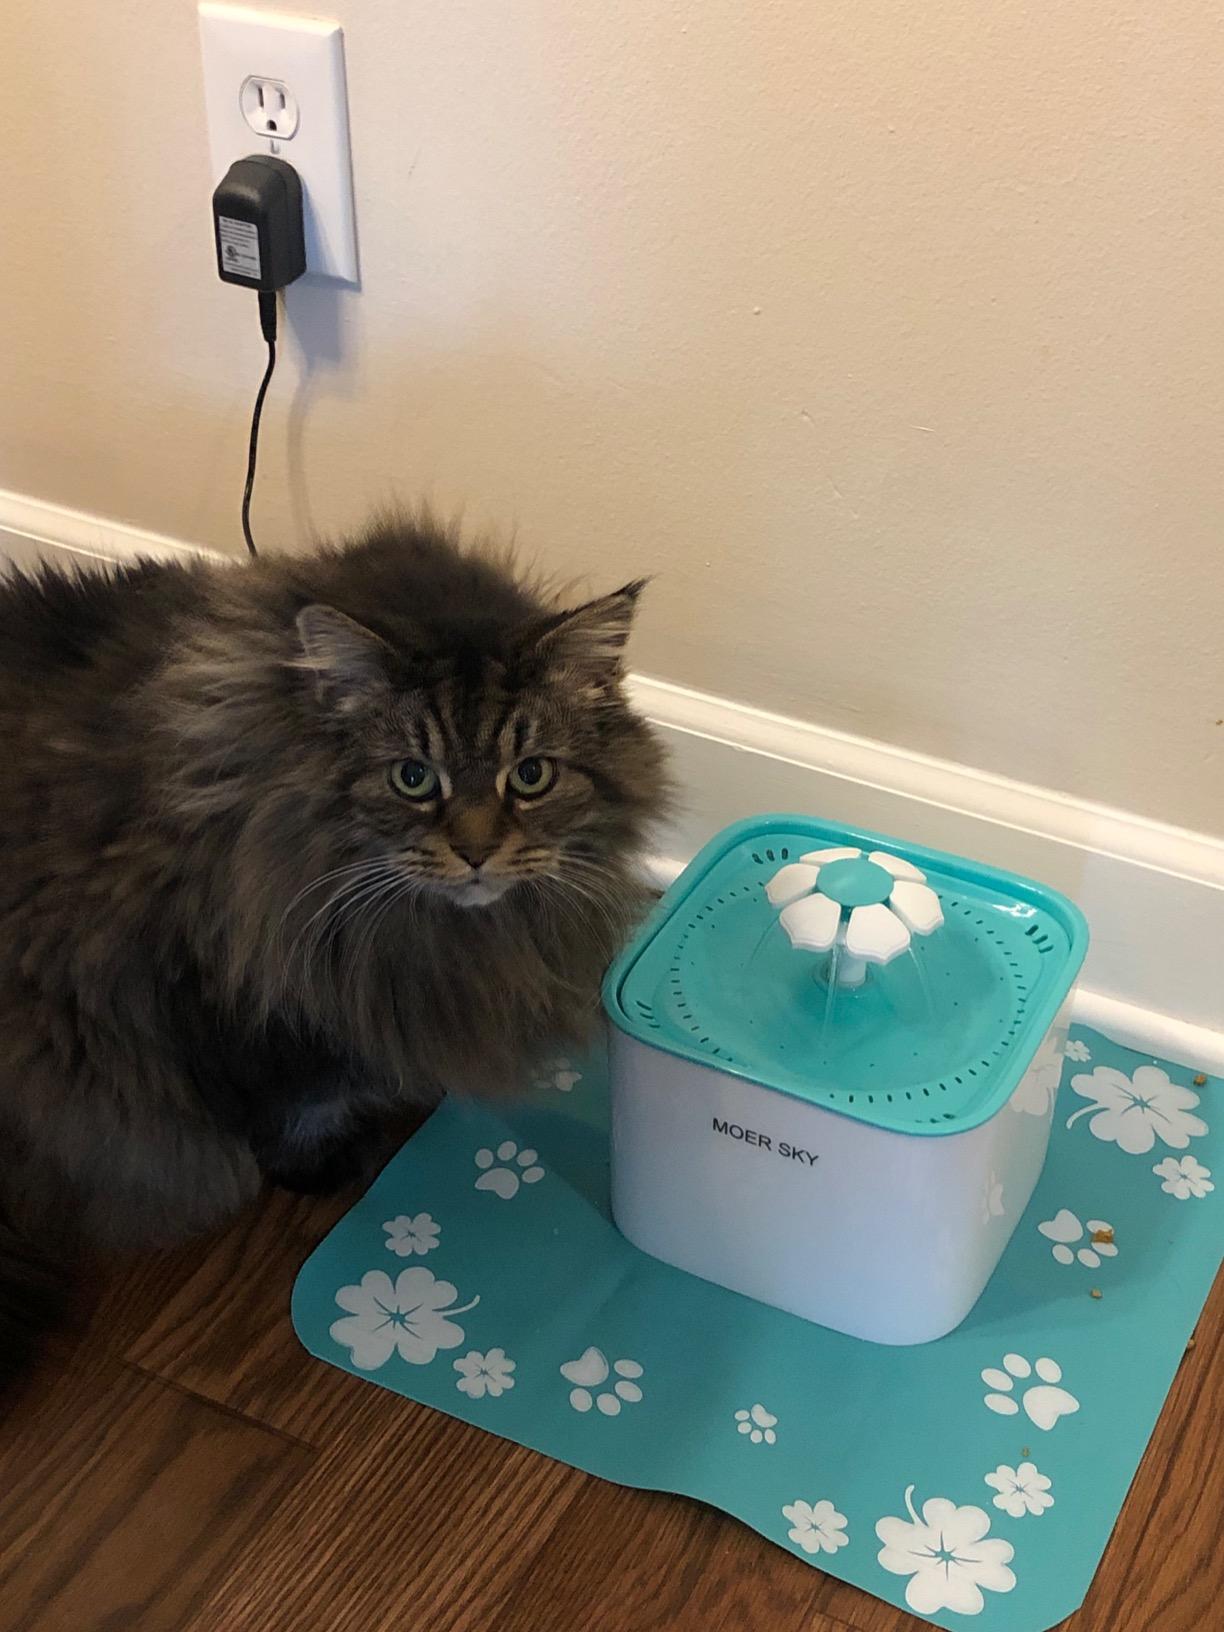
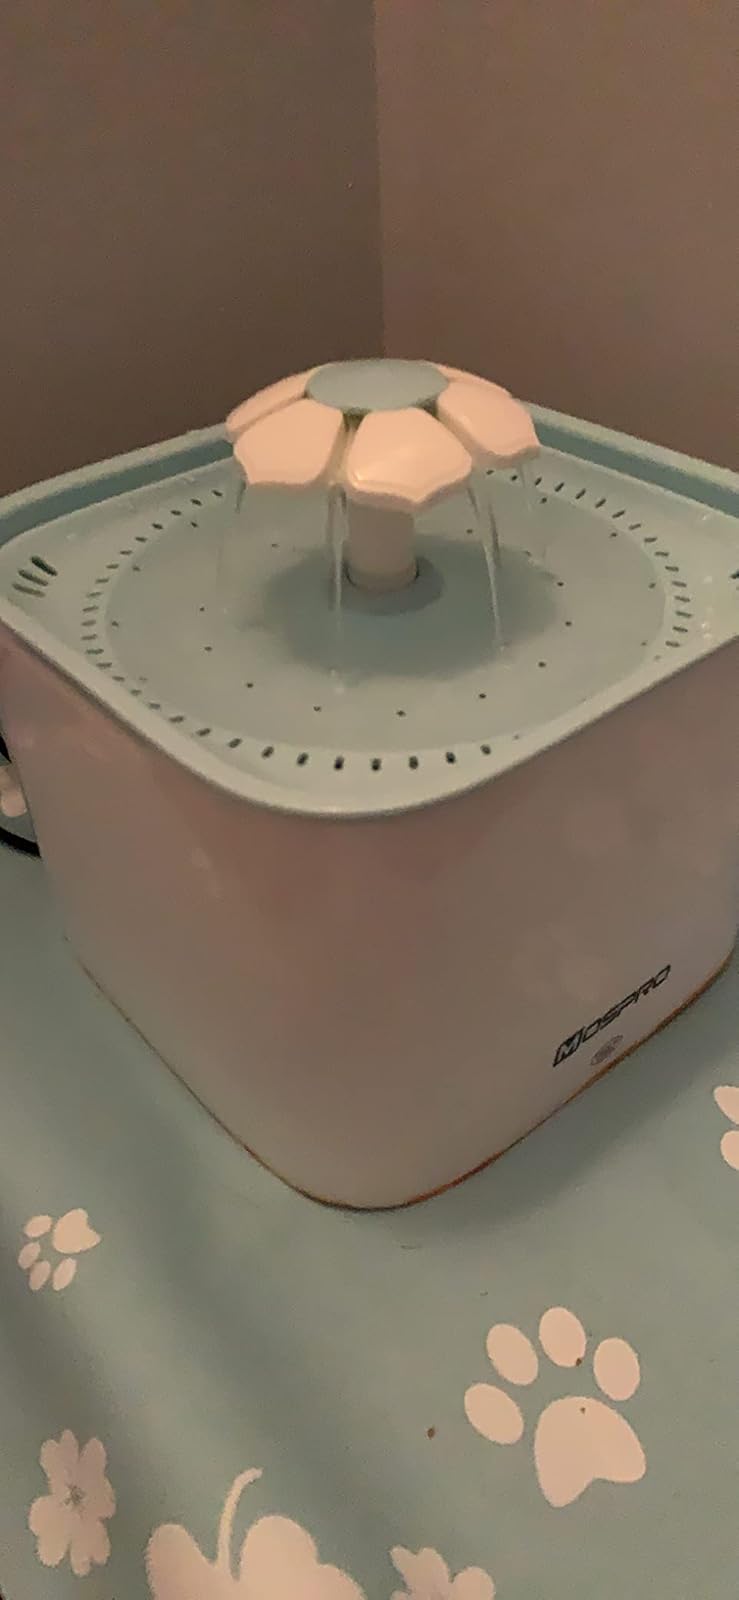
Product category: items_bowl
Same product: no